Geology of British Columbia

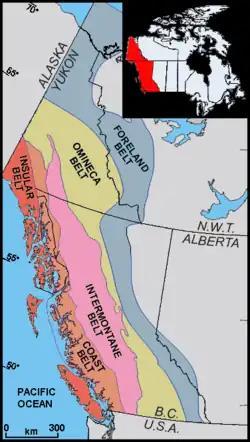
Geologic belts of Western Canada

The geology of British Columbia is a function of its location on the leading edge of the North American continent. The mountainous physiography and the diversity of the different types and ages of rock hint at the complex geology, which is still undergoing revision despite a century of exploration and mapping.